Administrative regions of the Dominican Republic by GDP

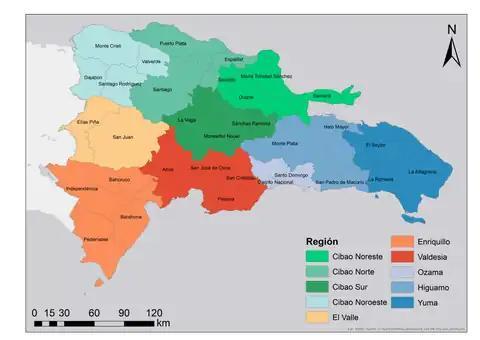
The 10 Administrative Subdivisions of the Dominican Republic with their respective 31 Provinces and it's Nacional District.

In contrast, Enriquillo features extensive banana and coffee plantations. Higüamo offers a diverse economic profile, balancing agriculture, livestock, and industrial activities. The most economically significant subdivision is Ozama, home to the capital city, Santo Domingo, and a center for finance, commerce, and services. Valdesia relies on agriculture, particularly sugar cane and livestock production. Lastly, Yuma stands out with its booming tourism sector, home to Punta Cana, the country's biggest tourism hub, supported by coastal resorts, alongside traditional agricultural activities. Each subdivision contributes uniquely to the Dominican Republic's economic landscape.